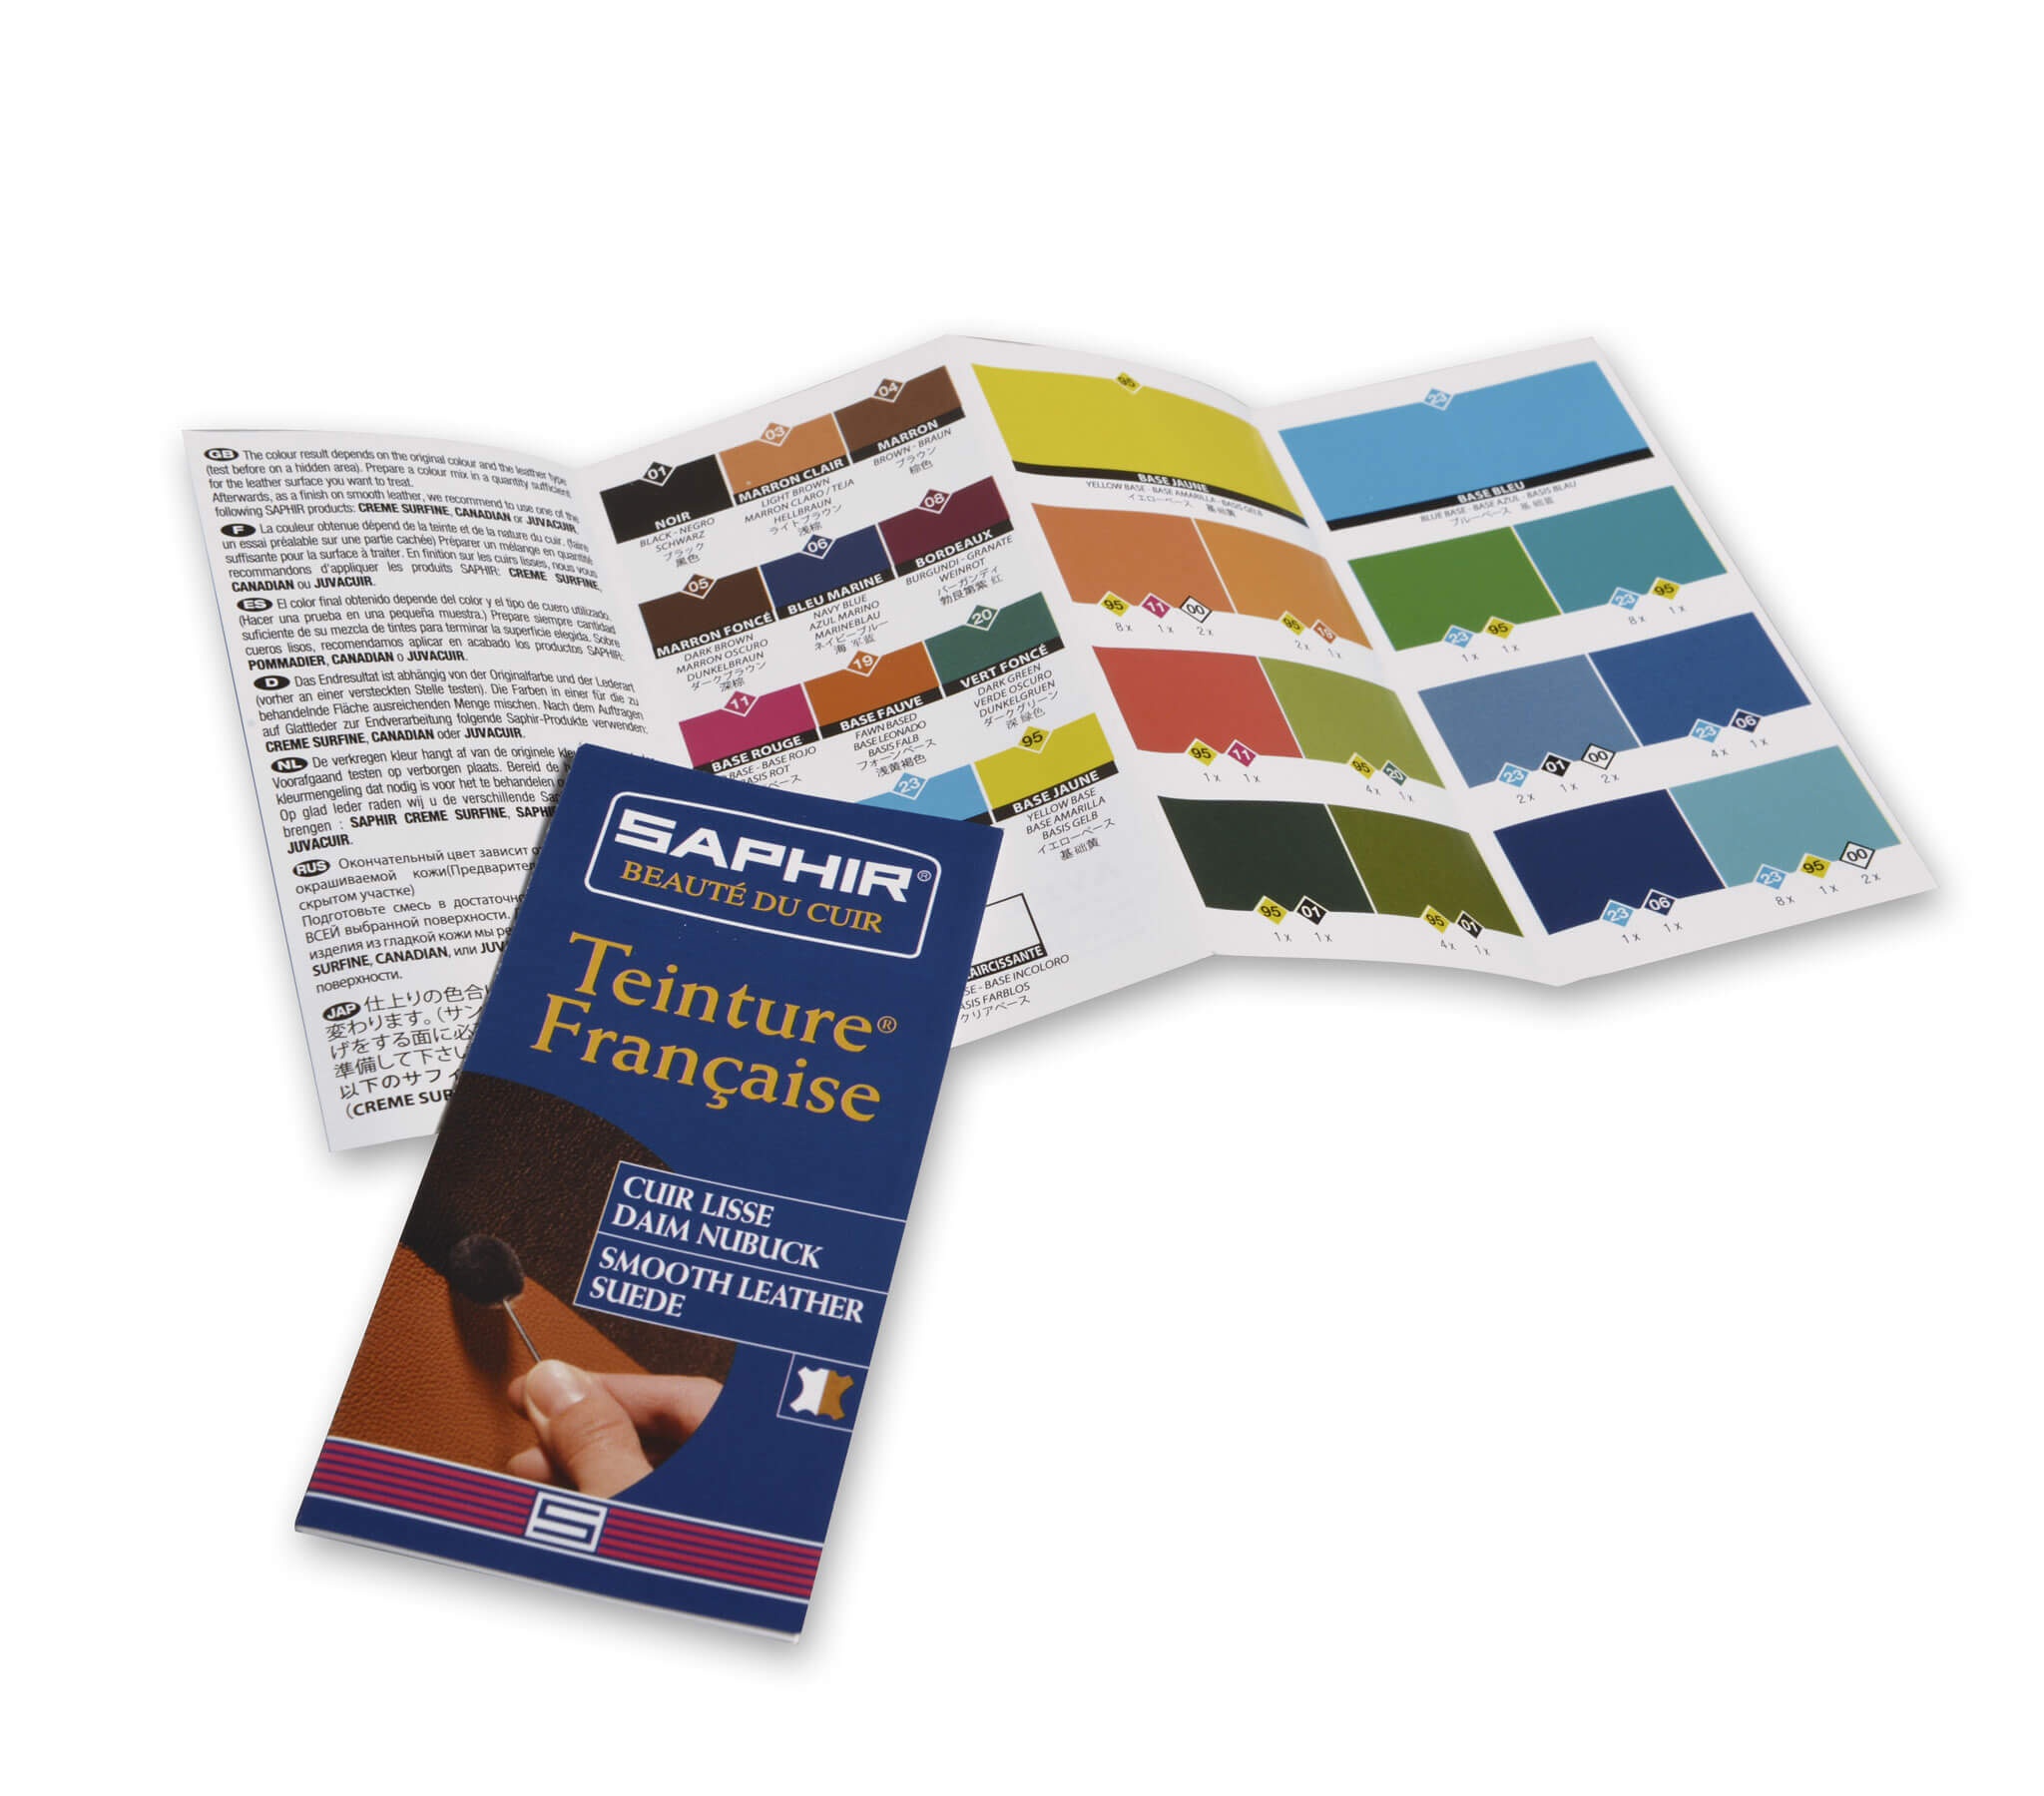
Colour Dye Chart
Selecting the right colour for your leather care products can be tricky, especially when relying on a computer screen. To ensure you make the right choice, we offer a professional paper colour chart showcasing the exact shades of our Saphir French Dye range. The Saphir French Dye colour chart is an essential tool for selecting the ideal shade to match your leather item. With a wide selection of colours, this chart allows you to choose the perfect hue to restore and enhance the appearance of your leather. Designed for use with the Saphir French Dye, it ensures a precise and seamless application for a professional finish.
Brand: Saphir Beaute du Cuir
Category: Home & Garden > Household Supplies > Shoe Care & Tools > Shoe Treatments & Dyes > Shoe Dyes